National Capital Commission

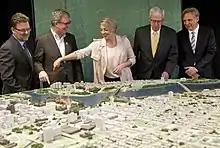
The day the mayors of Gatineau and Ottawa joined the NCC's Board of Directors. Left to right: Maxime Pedneau-Jobin (mayor of Gatineau), Jim Watson (mayor of Ottawa), Mélanie Joly (Heritage Minister), Russell Andrew Mills (former NCC Chairperson) and Dr. Mark Kristmanson (NCC CEO).

The NCC is the responsibility of the Minister of Public Works and Procurement, currently Filomena Tassi. In the 28th Canadian Ministry under Stephen Harper, the NCC reported to Parliament through the Minister of Foreign Affairs, and then through senior Ottawa-area cabinet ministers, the last of whom was Pierre Poilievre.